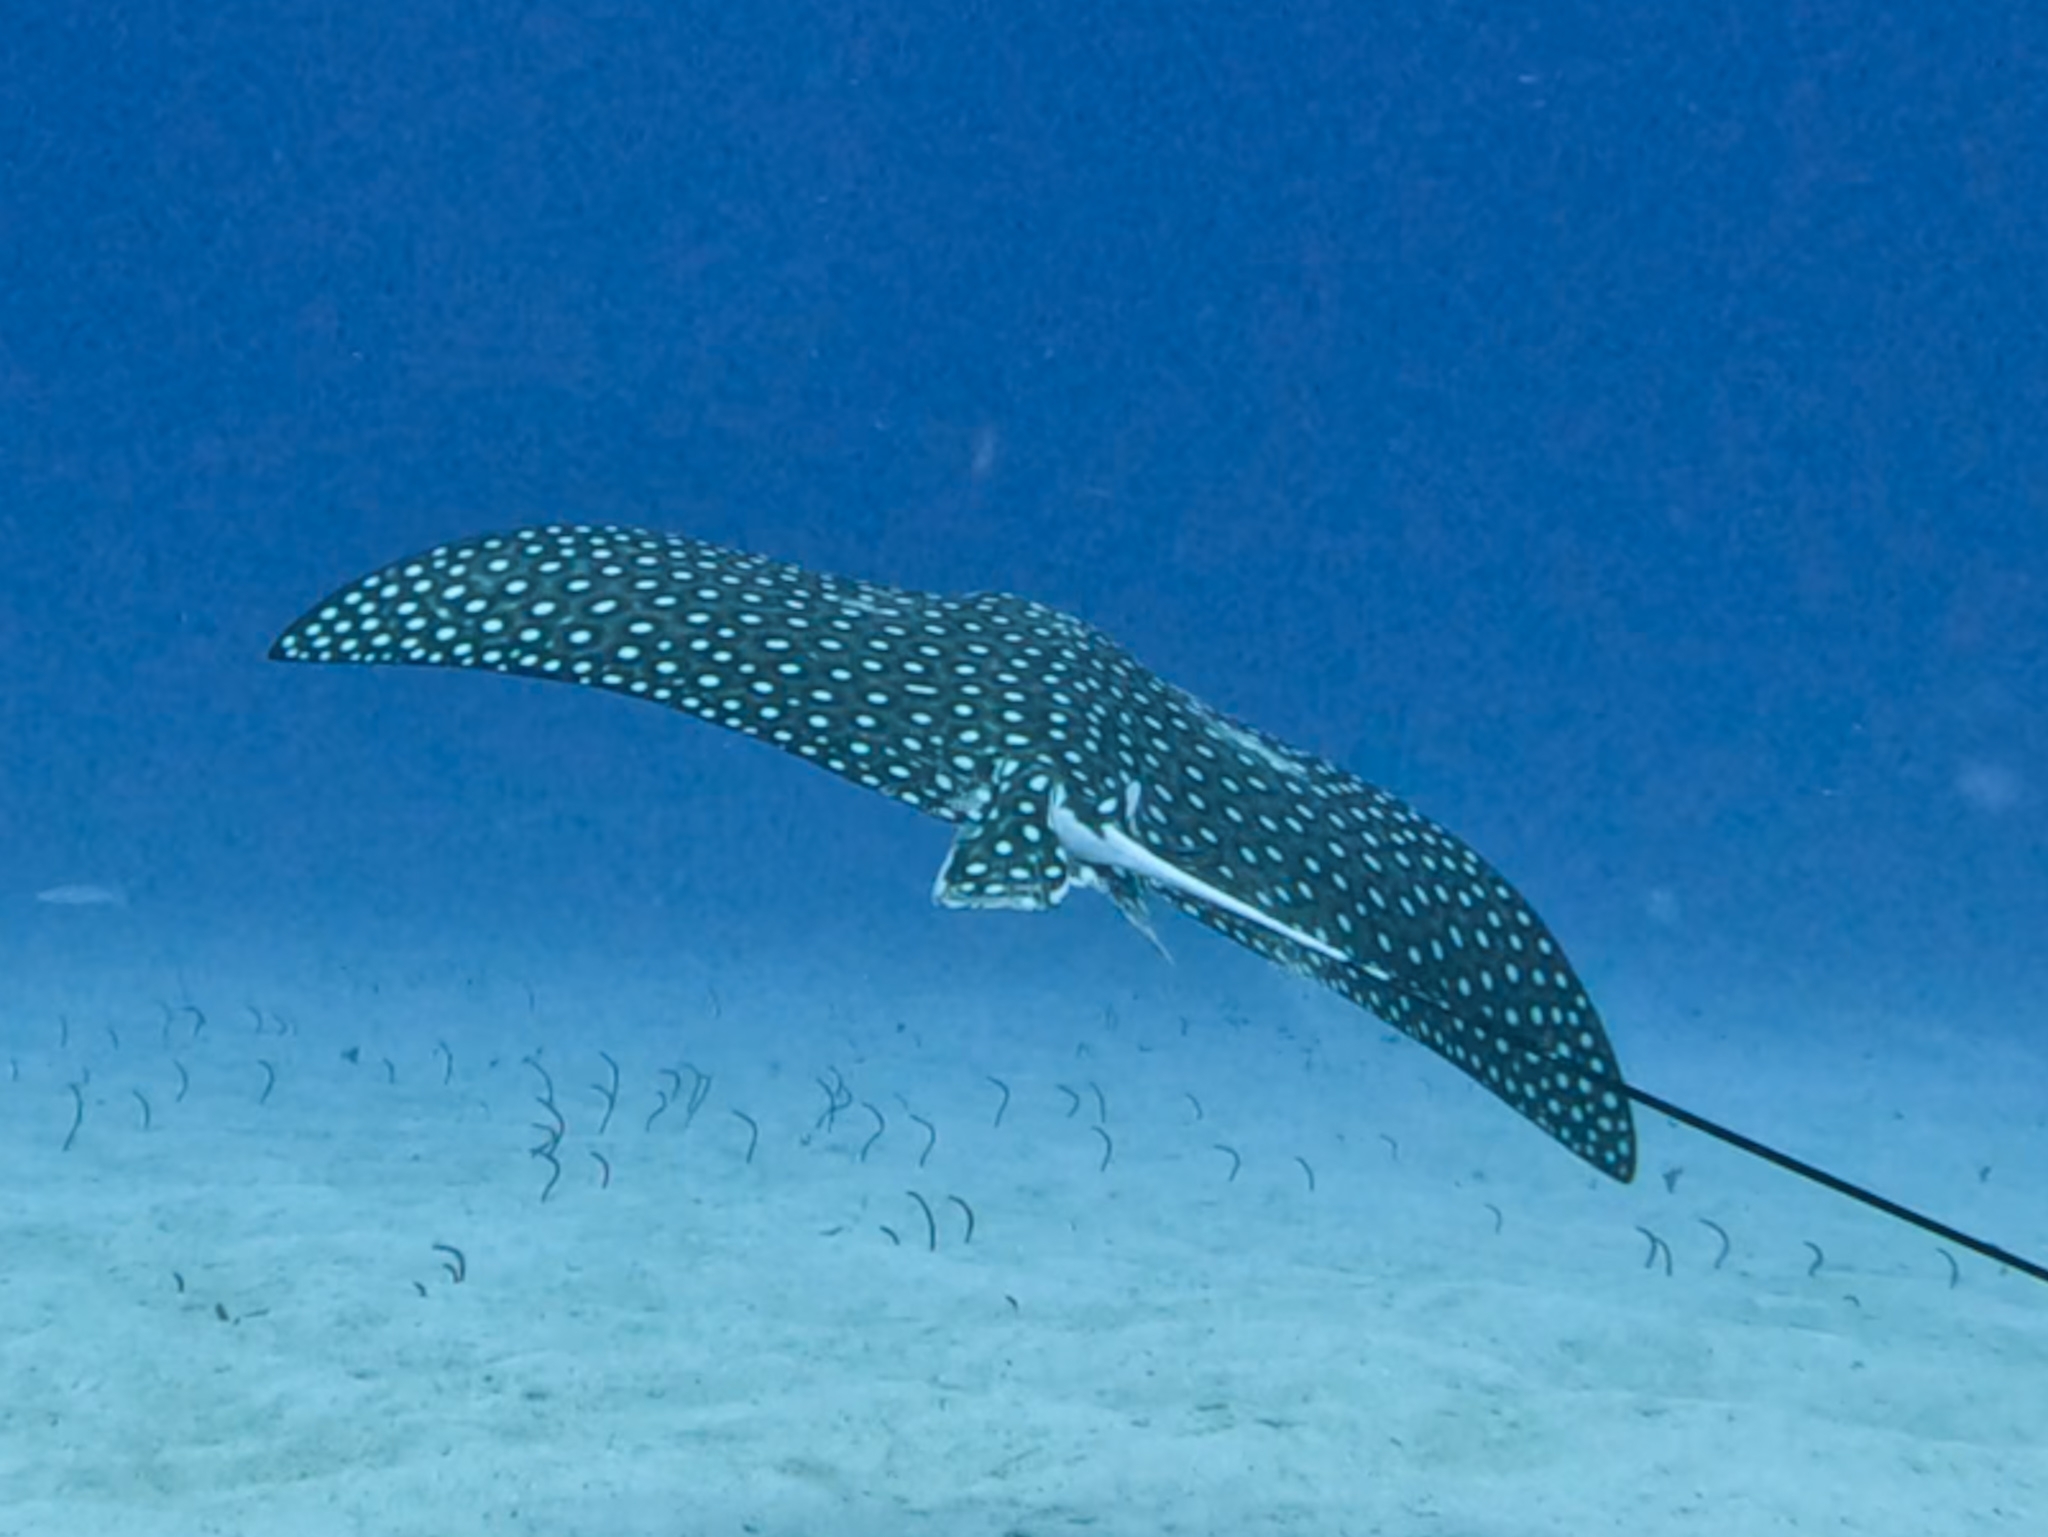
fish (species not among the labelled classes)